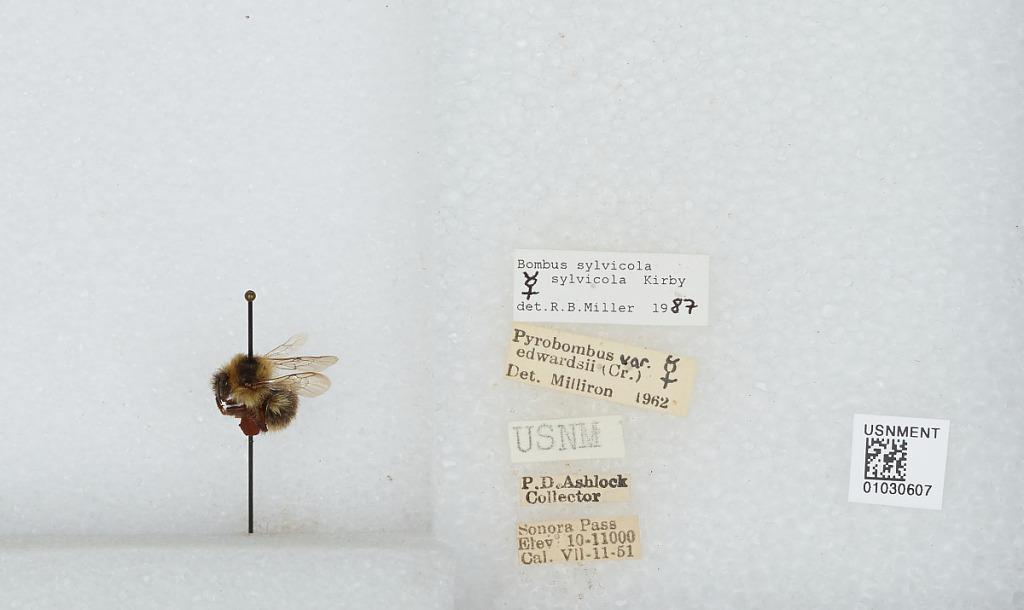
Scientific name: Bombus (Pyrobombus) sylvicola Kirby
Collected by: P. Ashlock
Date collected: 1951-7-11
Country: United States
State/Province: California
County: Mono
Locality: Sonora Pass
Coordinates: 38.3281, -119.637